Italian Somaliland

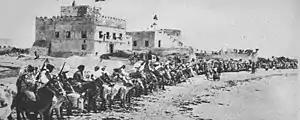
Cavalry and fort of the Sultanate of Hobyo, one of the ruling northern Somali polities in the "Campaign of the Sultanates"

On 3 March 1913, the Dervish movement clashed with the Italian colonial army around Beledweyne in the Hiraan region of Italian Somaliland. A Dervish force of approximately 900 men, led by Mohamed Abdullah Hassan and commanders including Isman Boos and Ismail Mire, successfully resisted the Italian offensive.